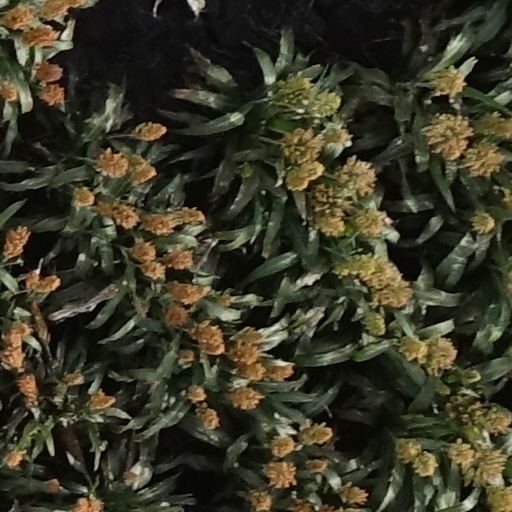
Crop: sorghum